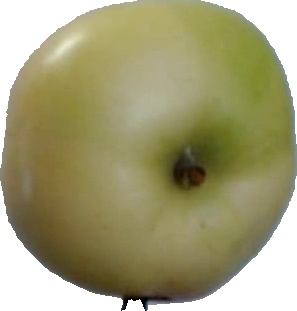
Label: apple_6